Newcastle Knights

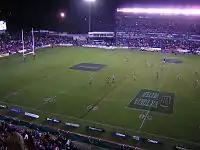
Newcastle International Sports Centre at night showing the old main grandstand

In 1998, the Newcastle club finished equal on competition points with the Brisbane Broncos, but finished second on points differential (sum of points scored less points scored against). In 1999, the Knights lost their final two games of the regular season to finish 7th, before being knocked out a week later by the Parramatta Eels. The Knights came third in 2000, followed by a National Rugby League Premiership victory over the Parramatta Eels in 2001, with Andrew Johns winning the Clive Churchill Medal.